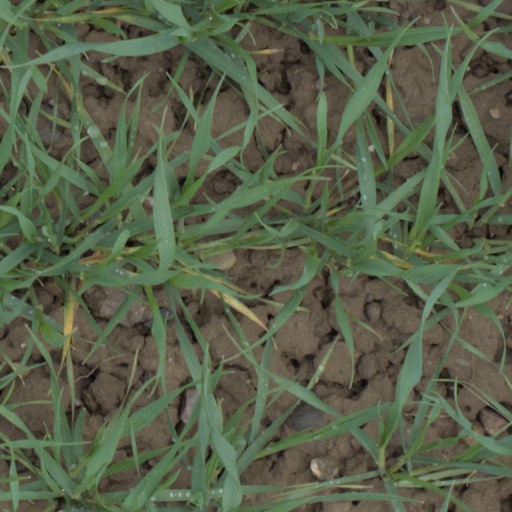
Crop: wheat